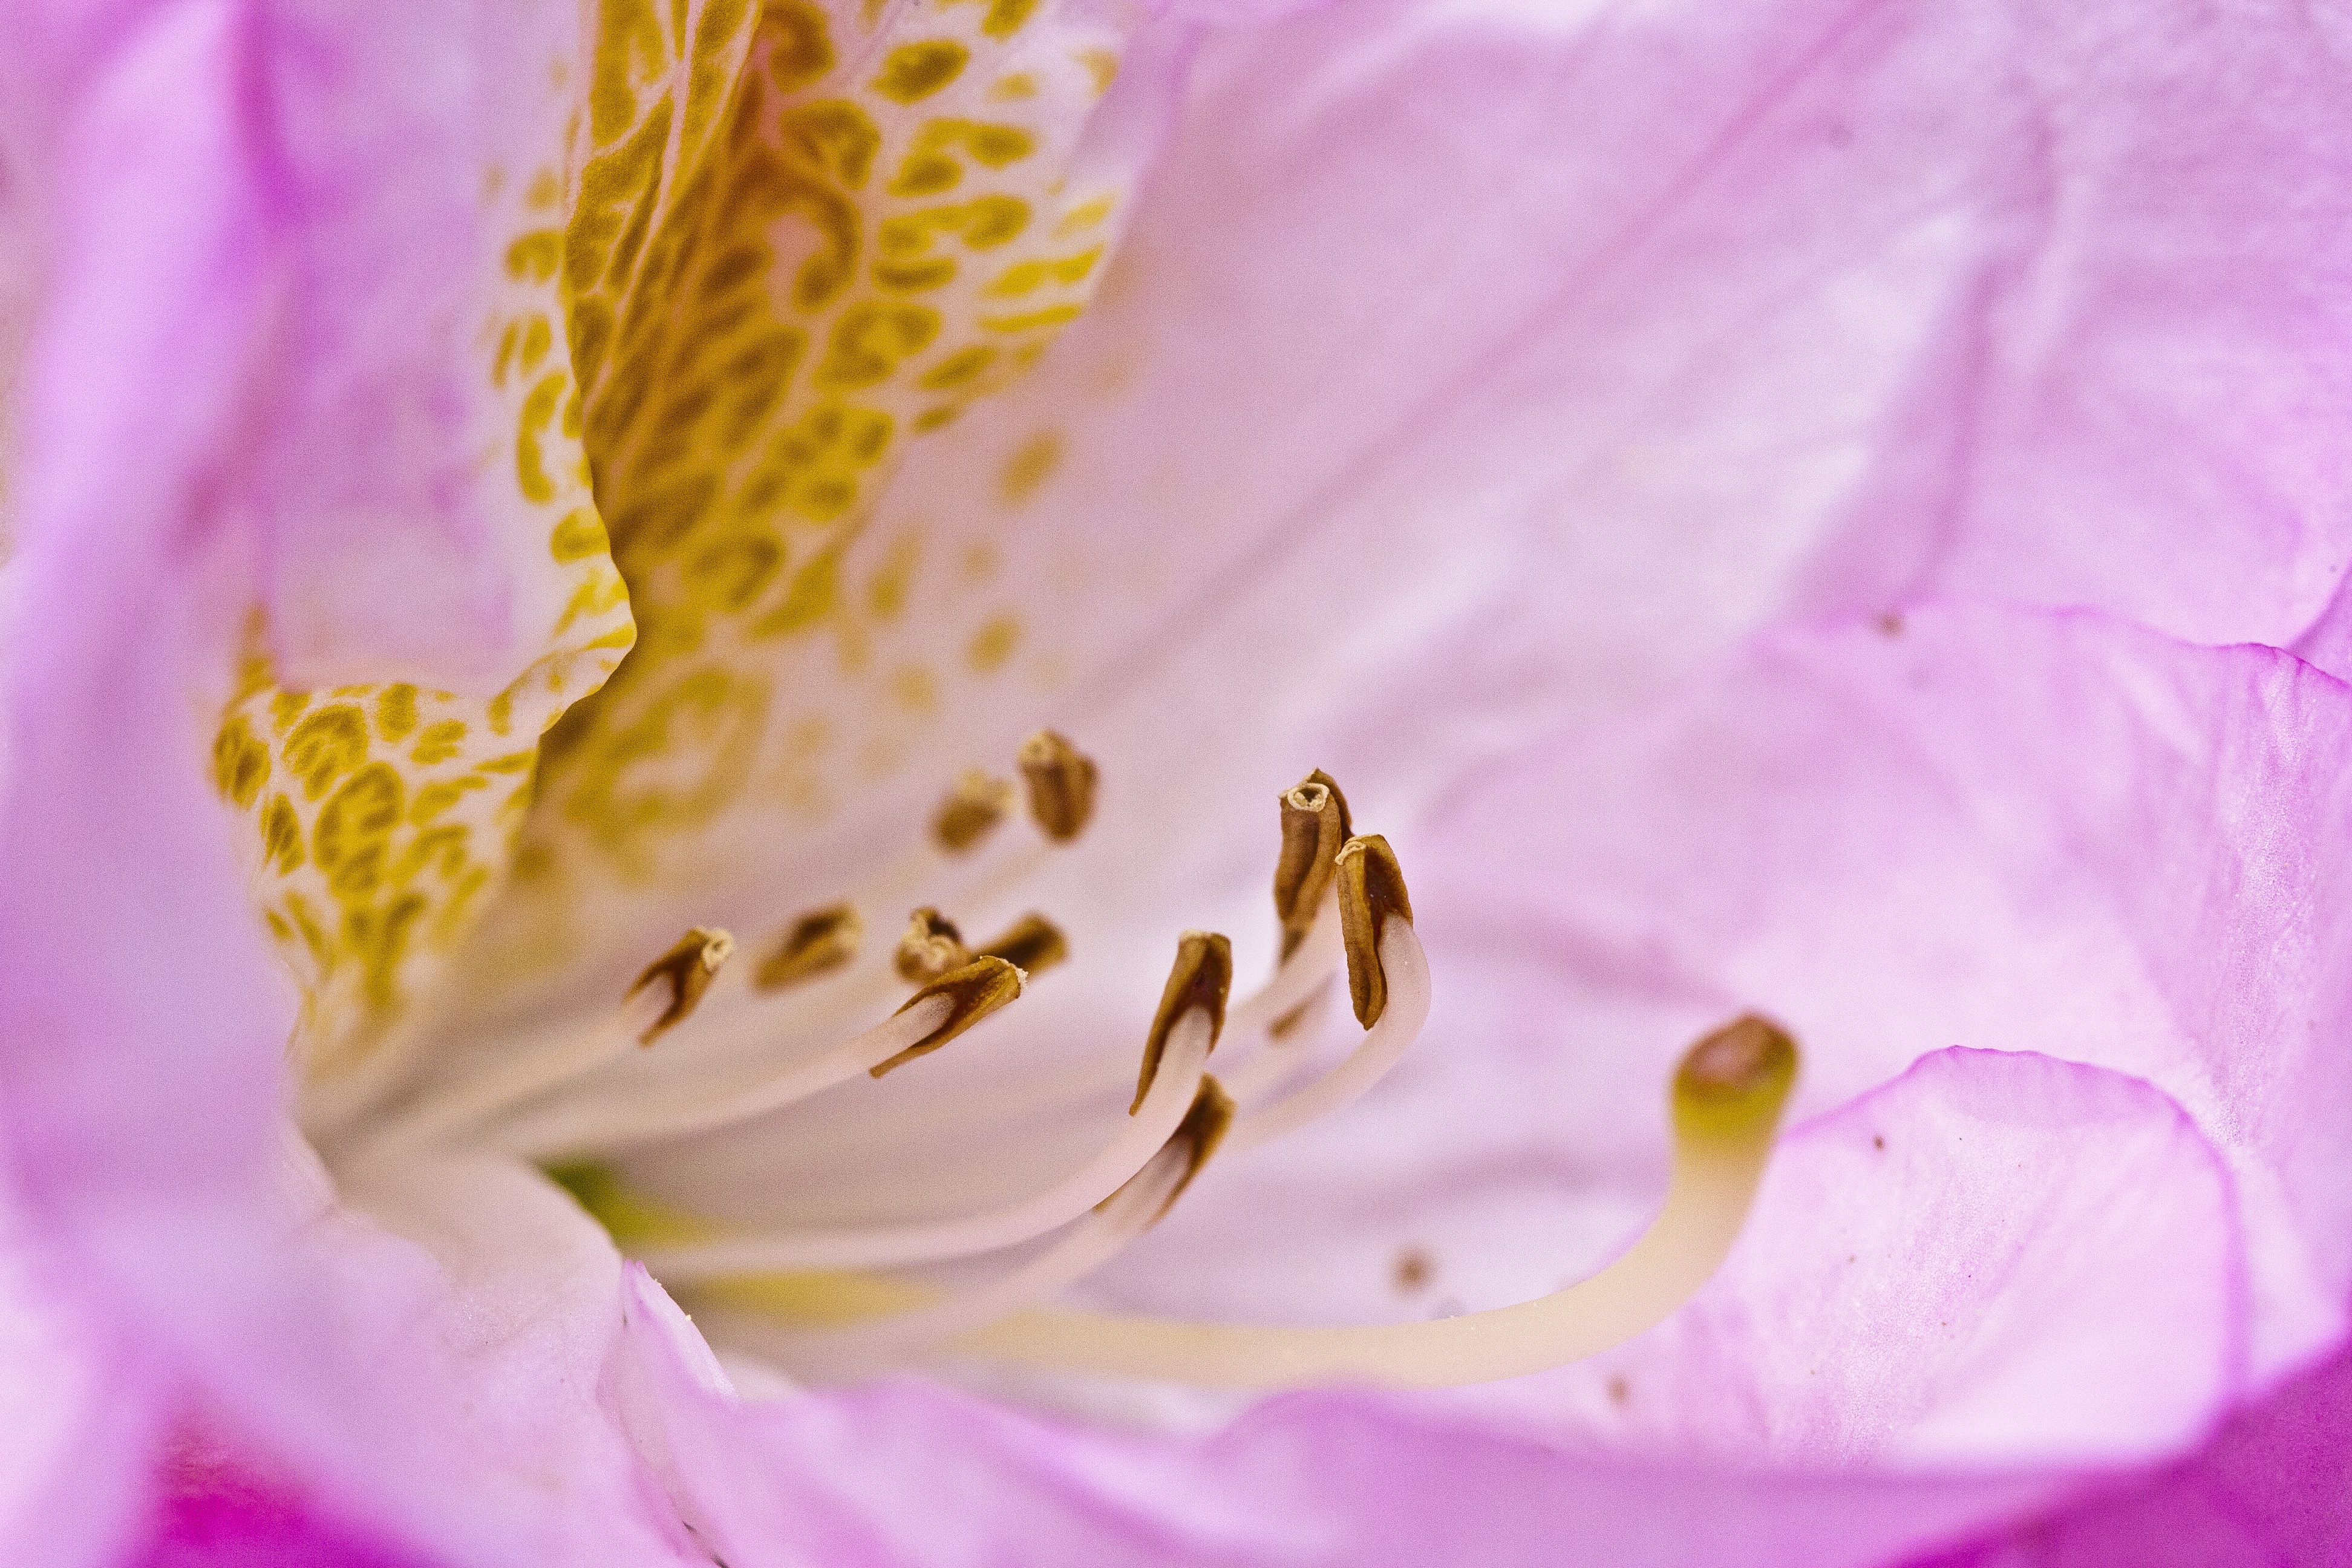
nature, blossom, plant, photography, flower, petal, bloom, bush, pollen, spring, macro, yellow, pink, flora, close up, rhododendron, peony, macro photography, flowering plant, pink rhododendron, plant stem, land plant